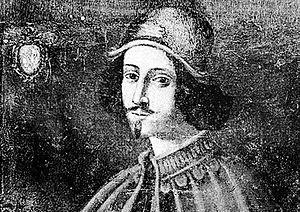
Orazio Alfani ou Orazio Alfani di Domenico, ou encore Orazio di Paris Alfani, est un architecte et un peintre italien de l'école ombrienne.